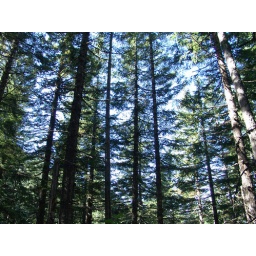
Hike to and/or around mirror lake